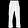
Label: Trouser